Steinegg railway station

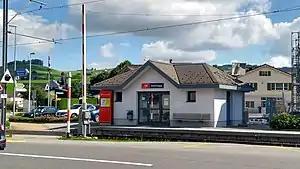
The station building in 2018

Steinegg railway station is a railway station in the district of Rüte, in the Swiss canton of Appenzell Innerrhoden. It is located on the Gossau–Wasserauen line of Appenzell Railways.